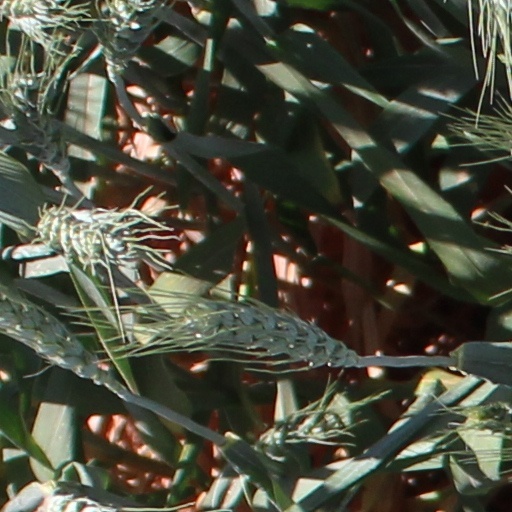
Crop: wheat